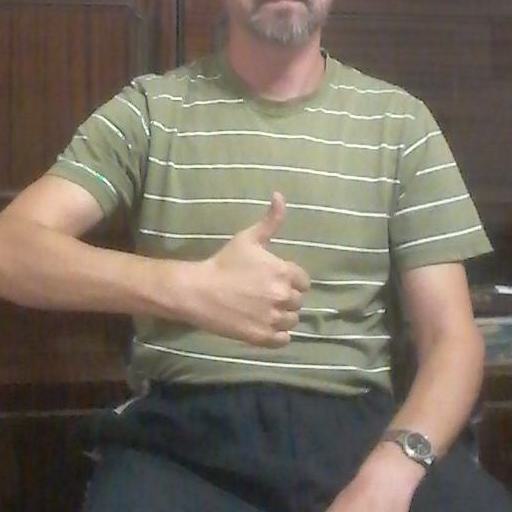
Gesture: like